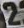
Number: 2